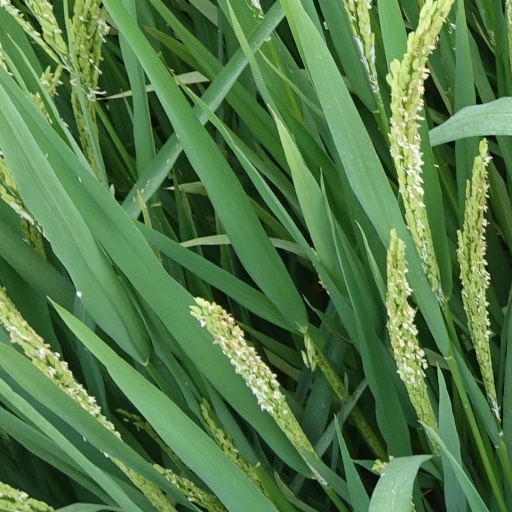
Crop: rice